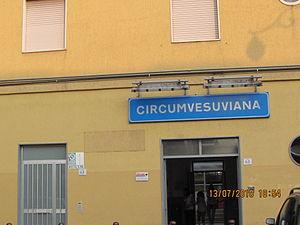
Sarno est une ville italienne de la province de Salerne dans la région de Campanie en Italie.